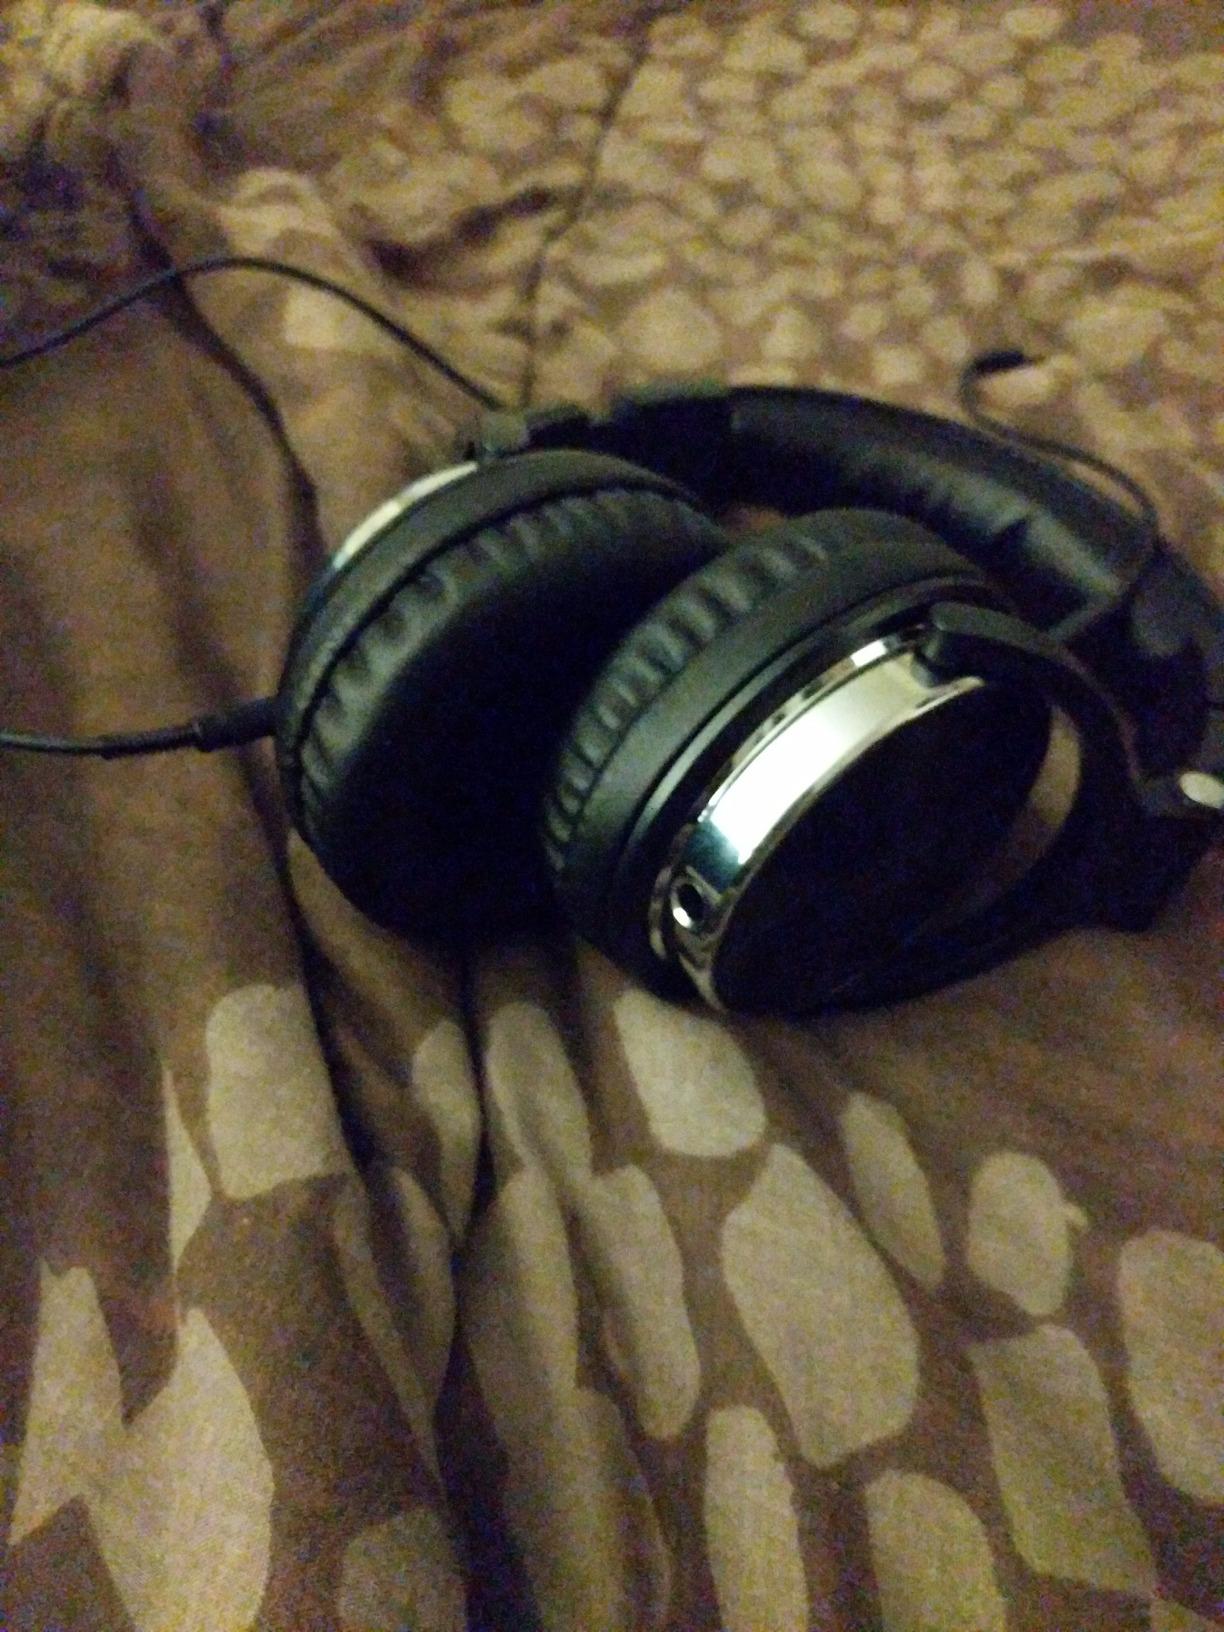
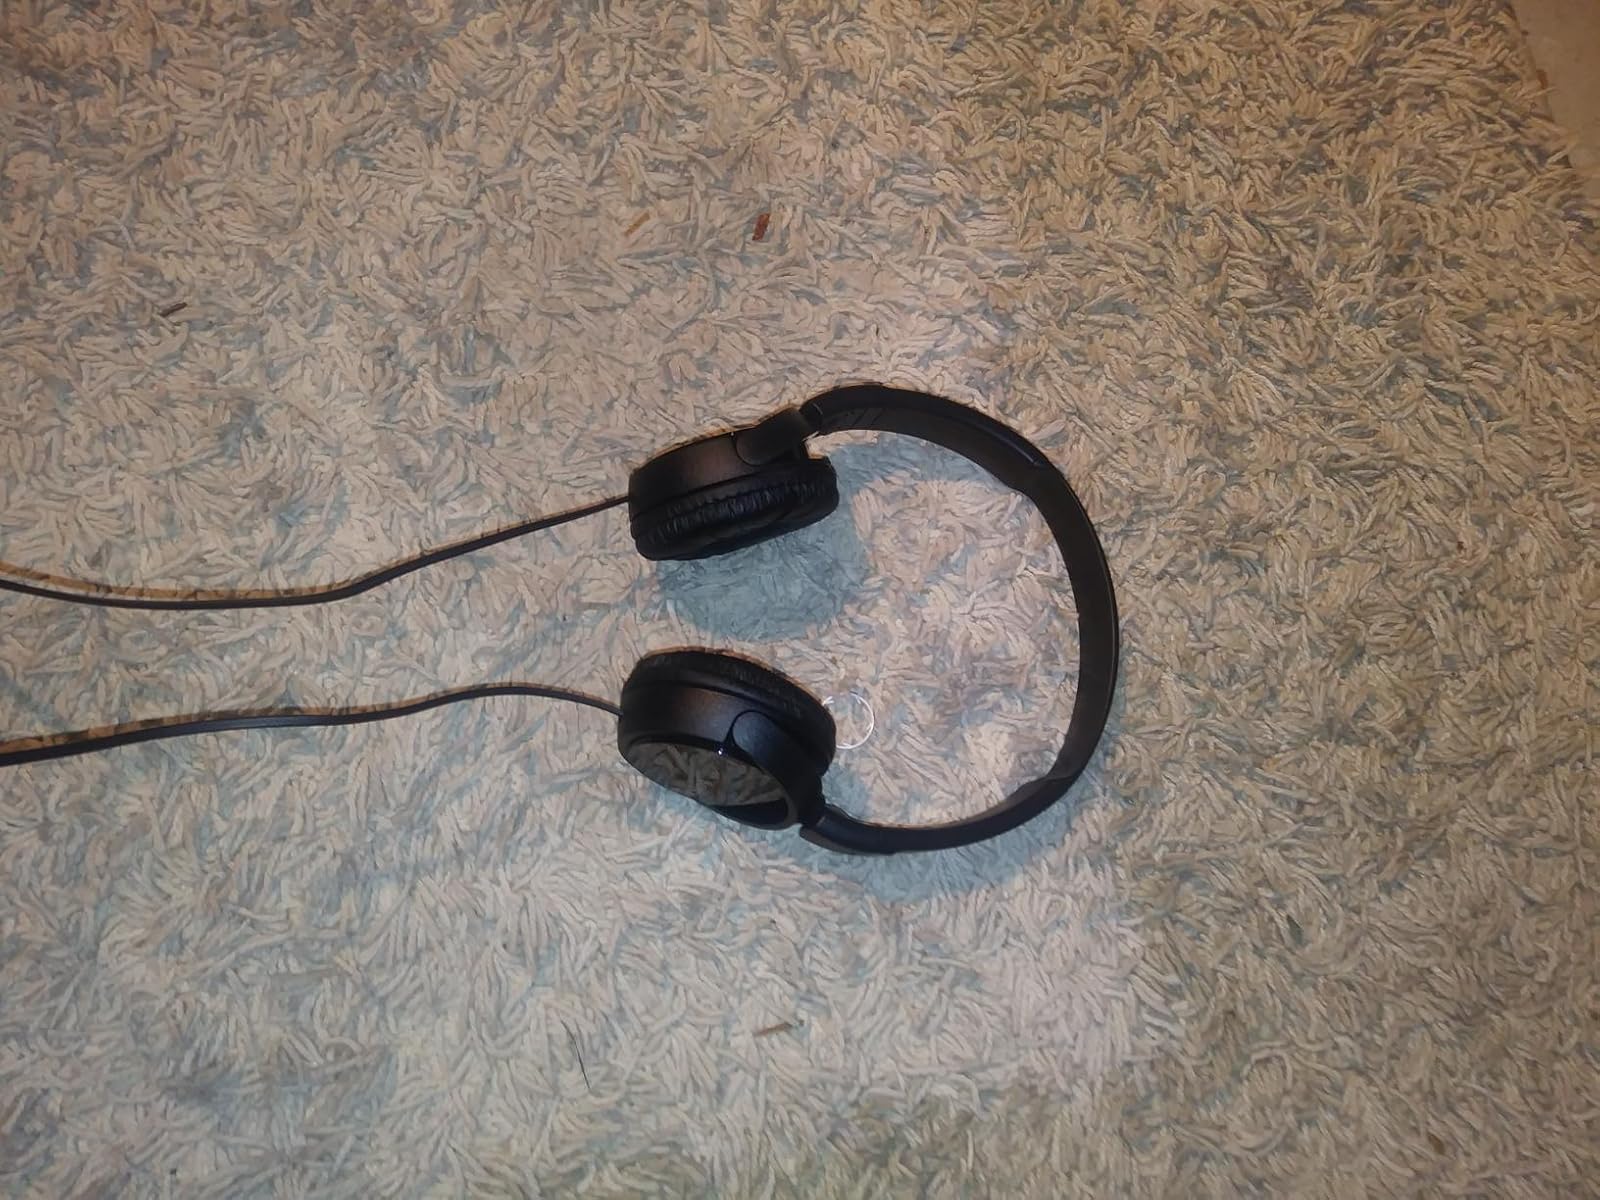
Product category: headphones
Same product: no